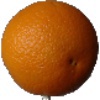
Label: orange